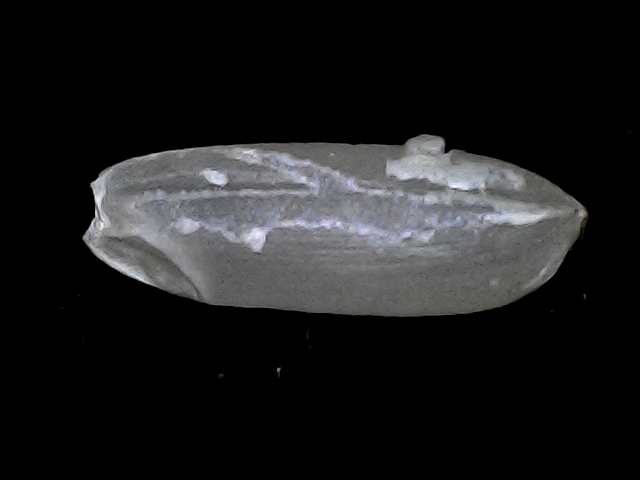
Rice variety: BRRI67